Abdulrahman bin Muhammad Al Shamsi

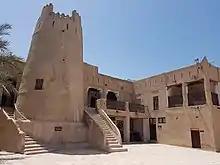
Ajman Fort. The fort was invaded and taken by Al Shamsi's forces in June 1920.

In an act of desperation, Al Shamsi raised a force which headed north and attacked Ajman and its fort on 15 June 1920, towards the end of Ramadan that year. The Ruler of Ajman, Humaid bin Abdulaziz Al Nuaimi was forced to flee and the town's souq was set aflame. Al Shamsi and his men occupied the fort for six days.